Fertile Ground (film)

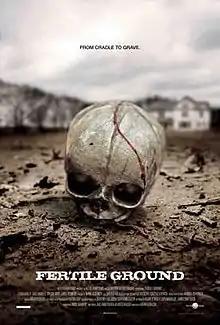
Theatrical poster

Fertile Ground is a 2011 horror film directed by Adam Gierasch. The film was released as part of the "After Dark Originals" line on January 28, 2011 and stars Leisha Hailey as a pregnant woman who finds herself subjected to several strange supernatural occurrences.